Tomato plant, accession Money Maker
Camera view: horizontal (90 deg, fisheye); turntable rotation: 240 degrees
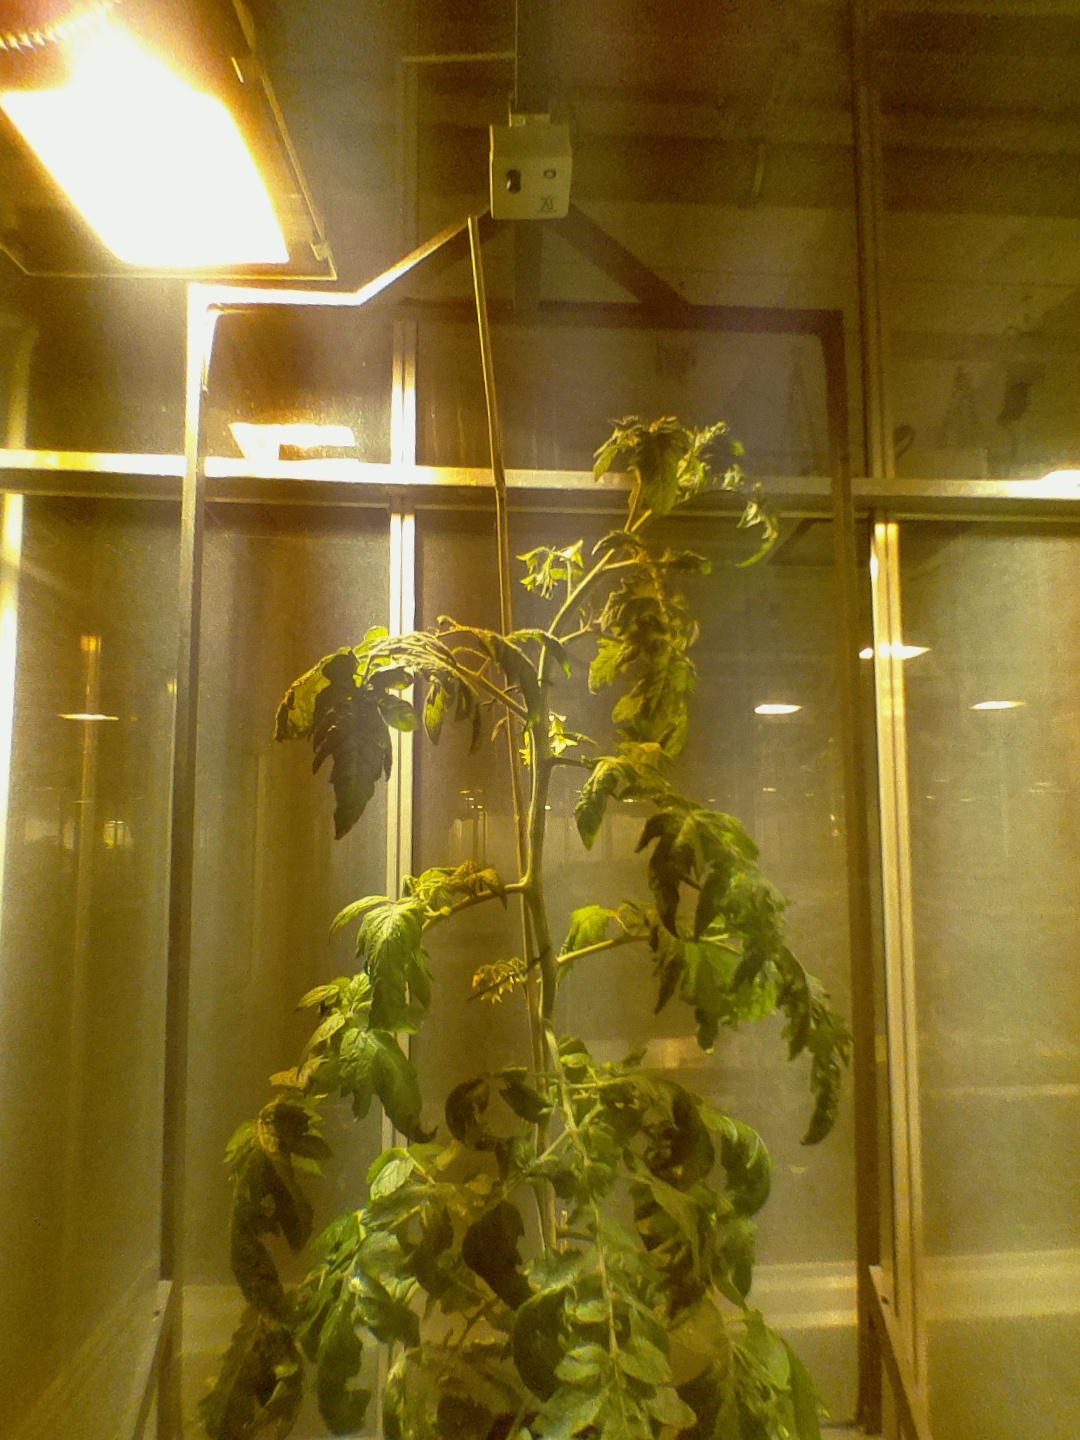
BBCH growth stage 69: End of flowering, 90%-100% of flowers open, more petals falling